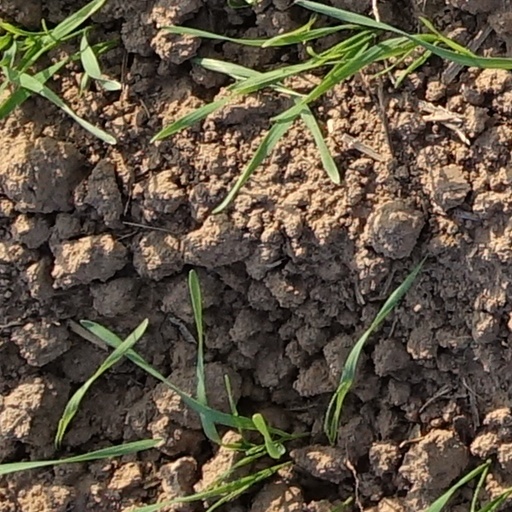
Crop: wheat